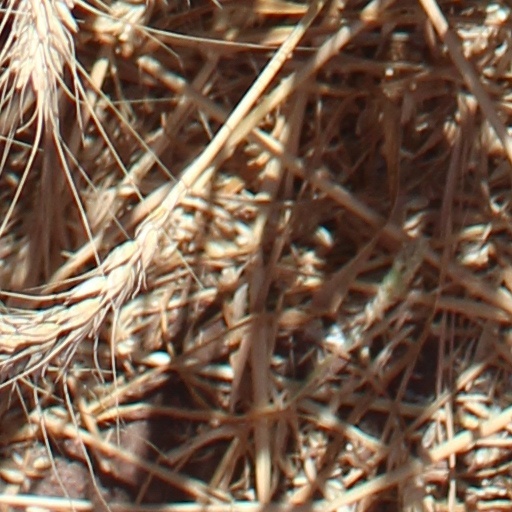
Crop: wheat